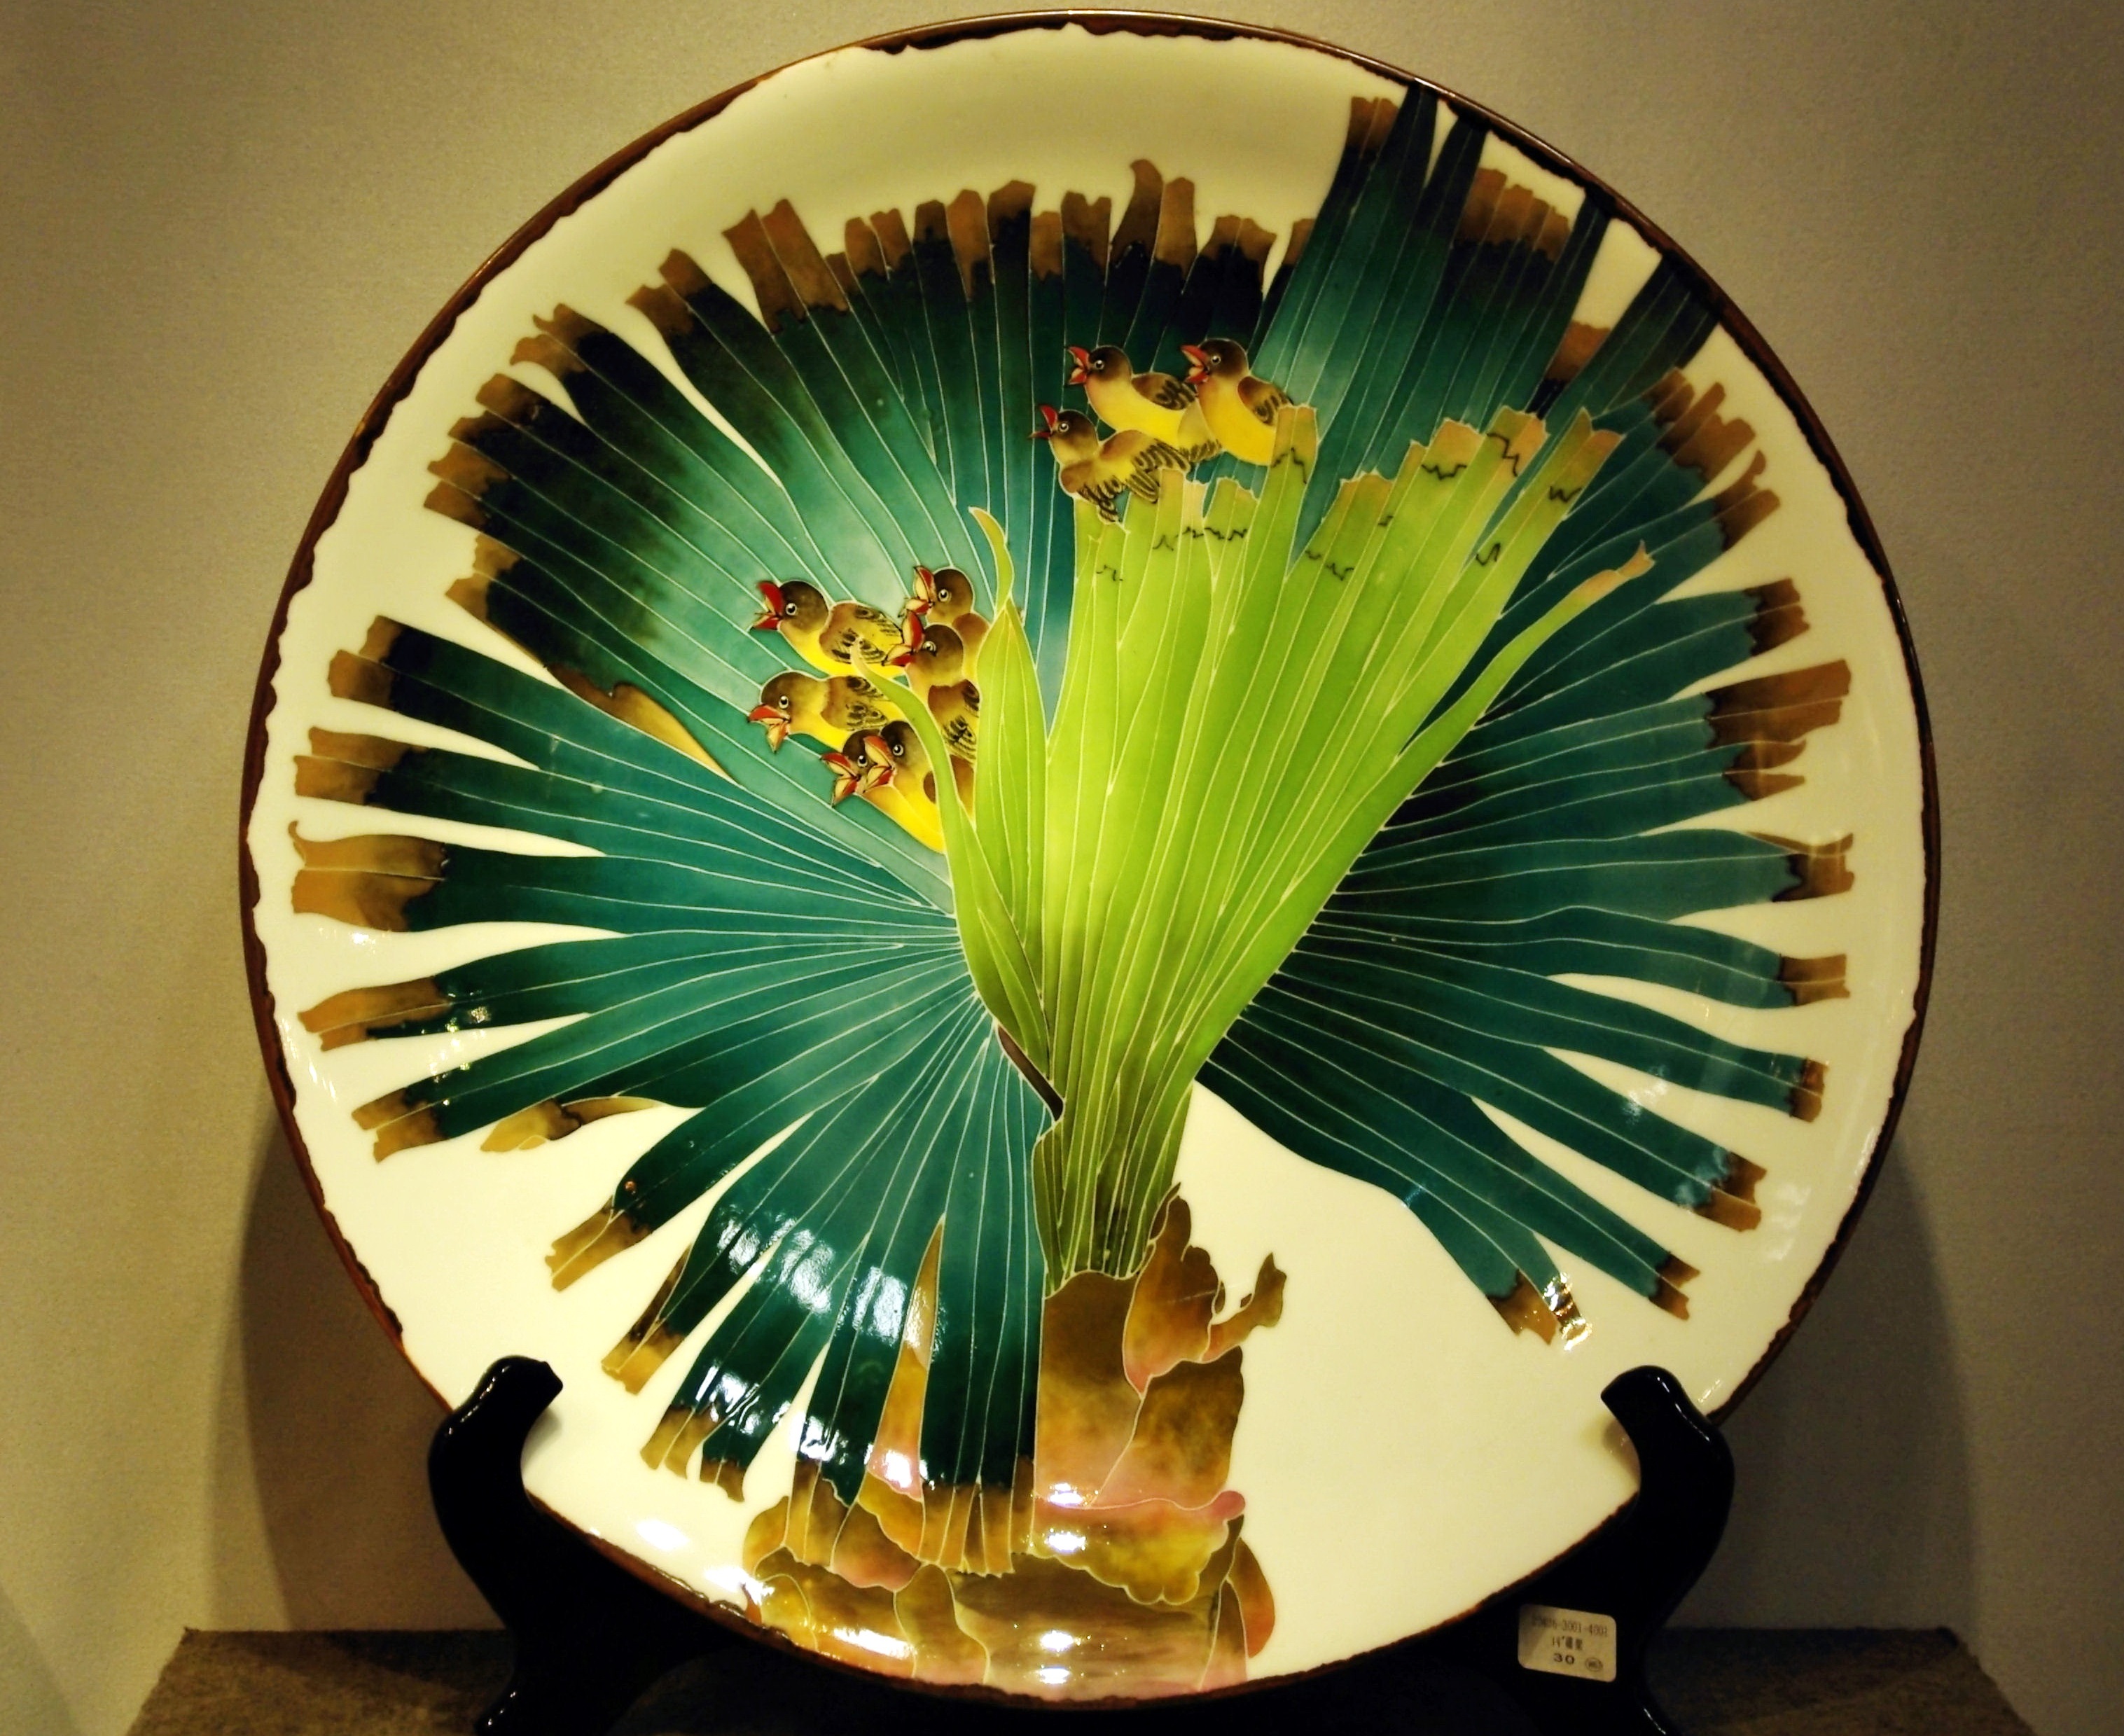
flower, glass, decoration, green, color, ceramic, yellow, art, crafts, flat, china, guangdong, dishware